Bahadur Shah Zafar grave dispute

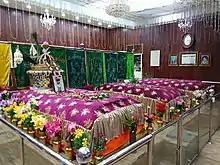
The tombs of Bahadur Shah Zafar's wives and sons, Zinat Mahal and Jawan Bakht

When Zafar reached the age of 87 in 1862, he was "weak and feeble." In late October 1862, his health condition deteriorated suddenly. The British Commissioner, H.N. Davies, wrote that his future was "very uncertain." He was "spoon-fed on broth," but even found that difficult by the beginning of November. On November 6, Davies recorded that Zafar "is evidently sinking from pure desuetude and paralysis in the region of his throat." To prepare for the king's death, Davies ordered a collection of lime and bricks to be built, and a spot was selected at the "back of Zafar's enclosure" for his burial. Zafar eventually died on November 7, 1862, at 5 a.m. He was buried at 4 p.m. on the same day "at the rear of the Main Guard in a brick grave covered over with turf level with the ground," according to Davies. The ceremony was attended by his two children and their servant but not Zafar's wife, Zinat Mahal.